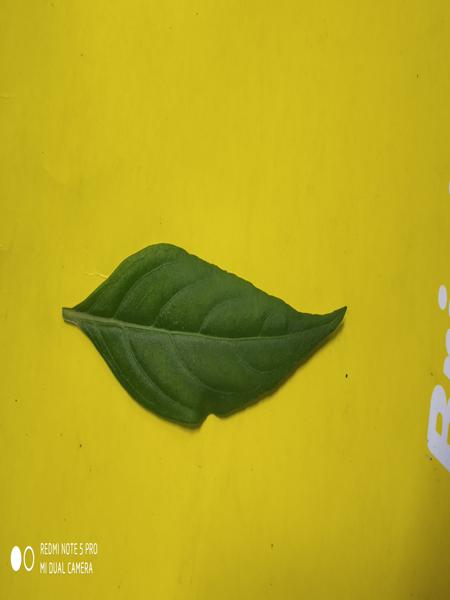
Plant: Nelavembu